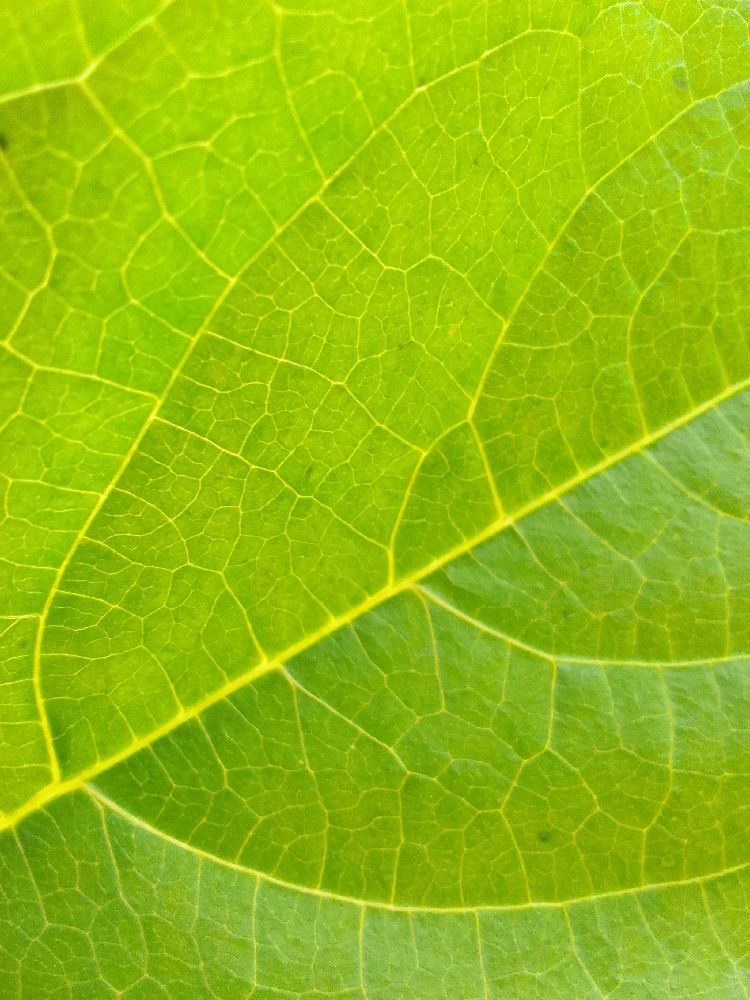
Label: healthy